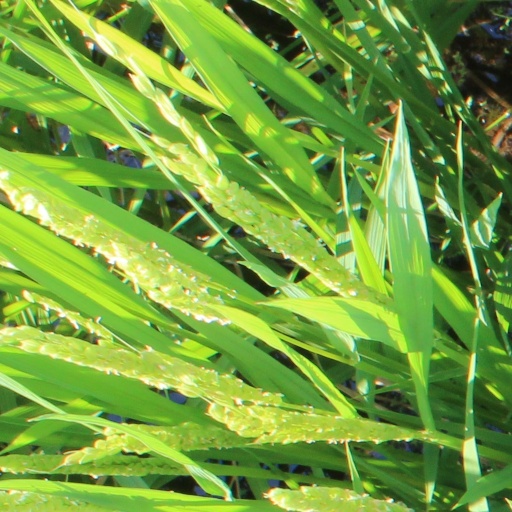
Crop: rice